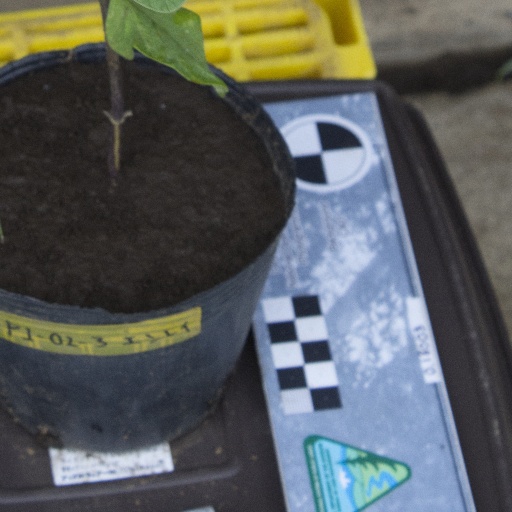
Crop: soybean